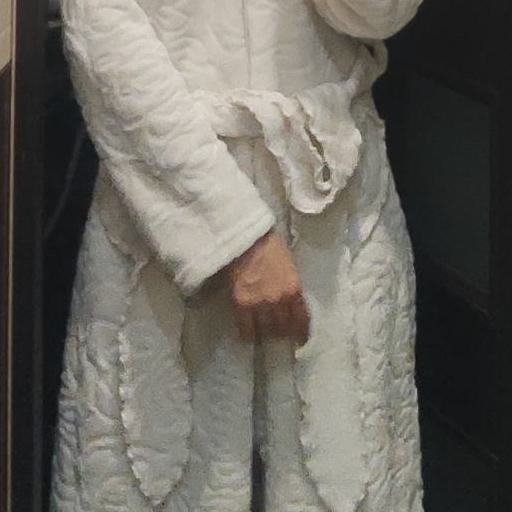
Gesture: no_gesture